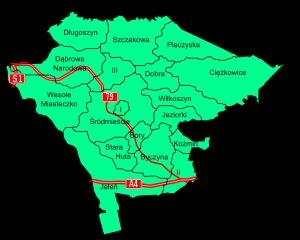
Jaworzno [à prononcer « Yavojno »] est une ville de la voïvodie de Silésie, en Pologne, et le chef-lieu du powiat-ville de Jaworzno. Sa population s'élevait à 93 556 habitants en 2014. La ville est un centre industriel et fait partie de l'agglomération industrielle de Haute-Silésie, une conurbation comptant 2 441 000 habitants.